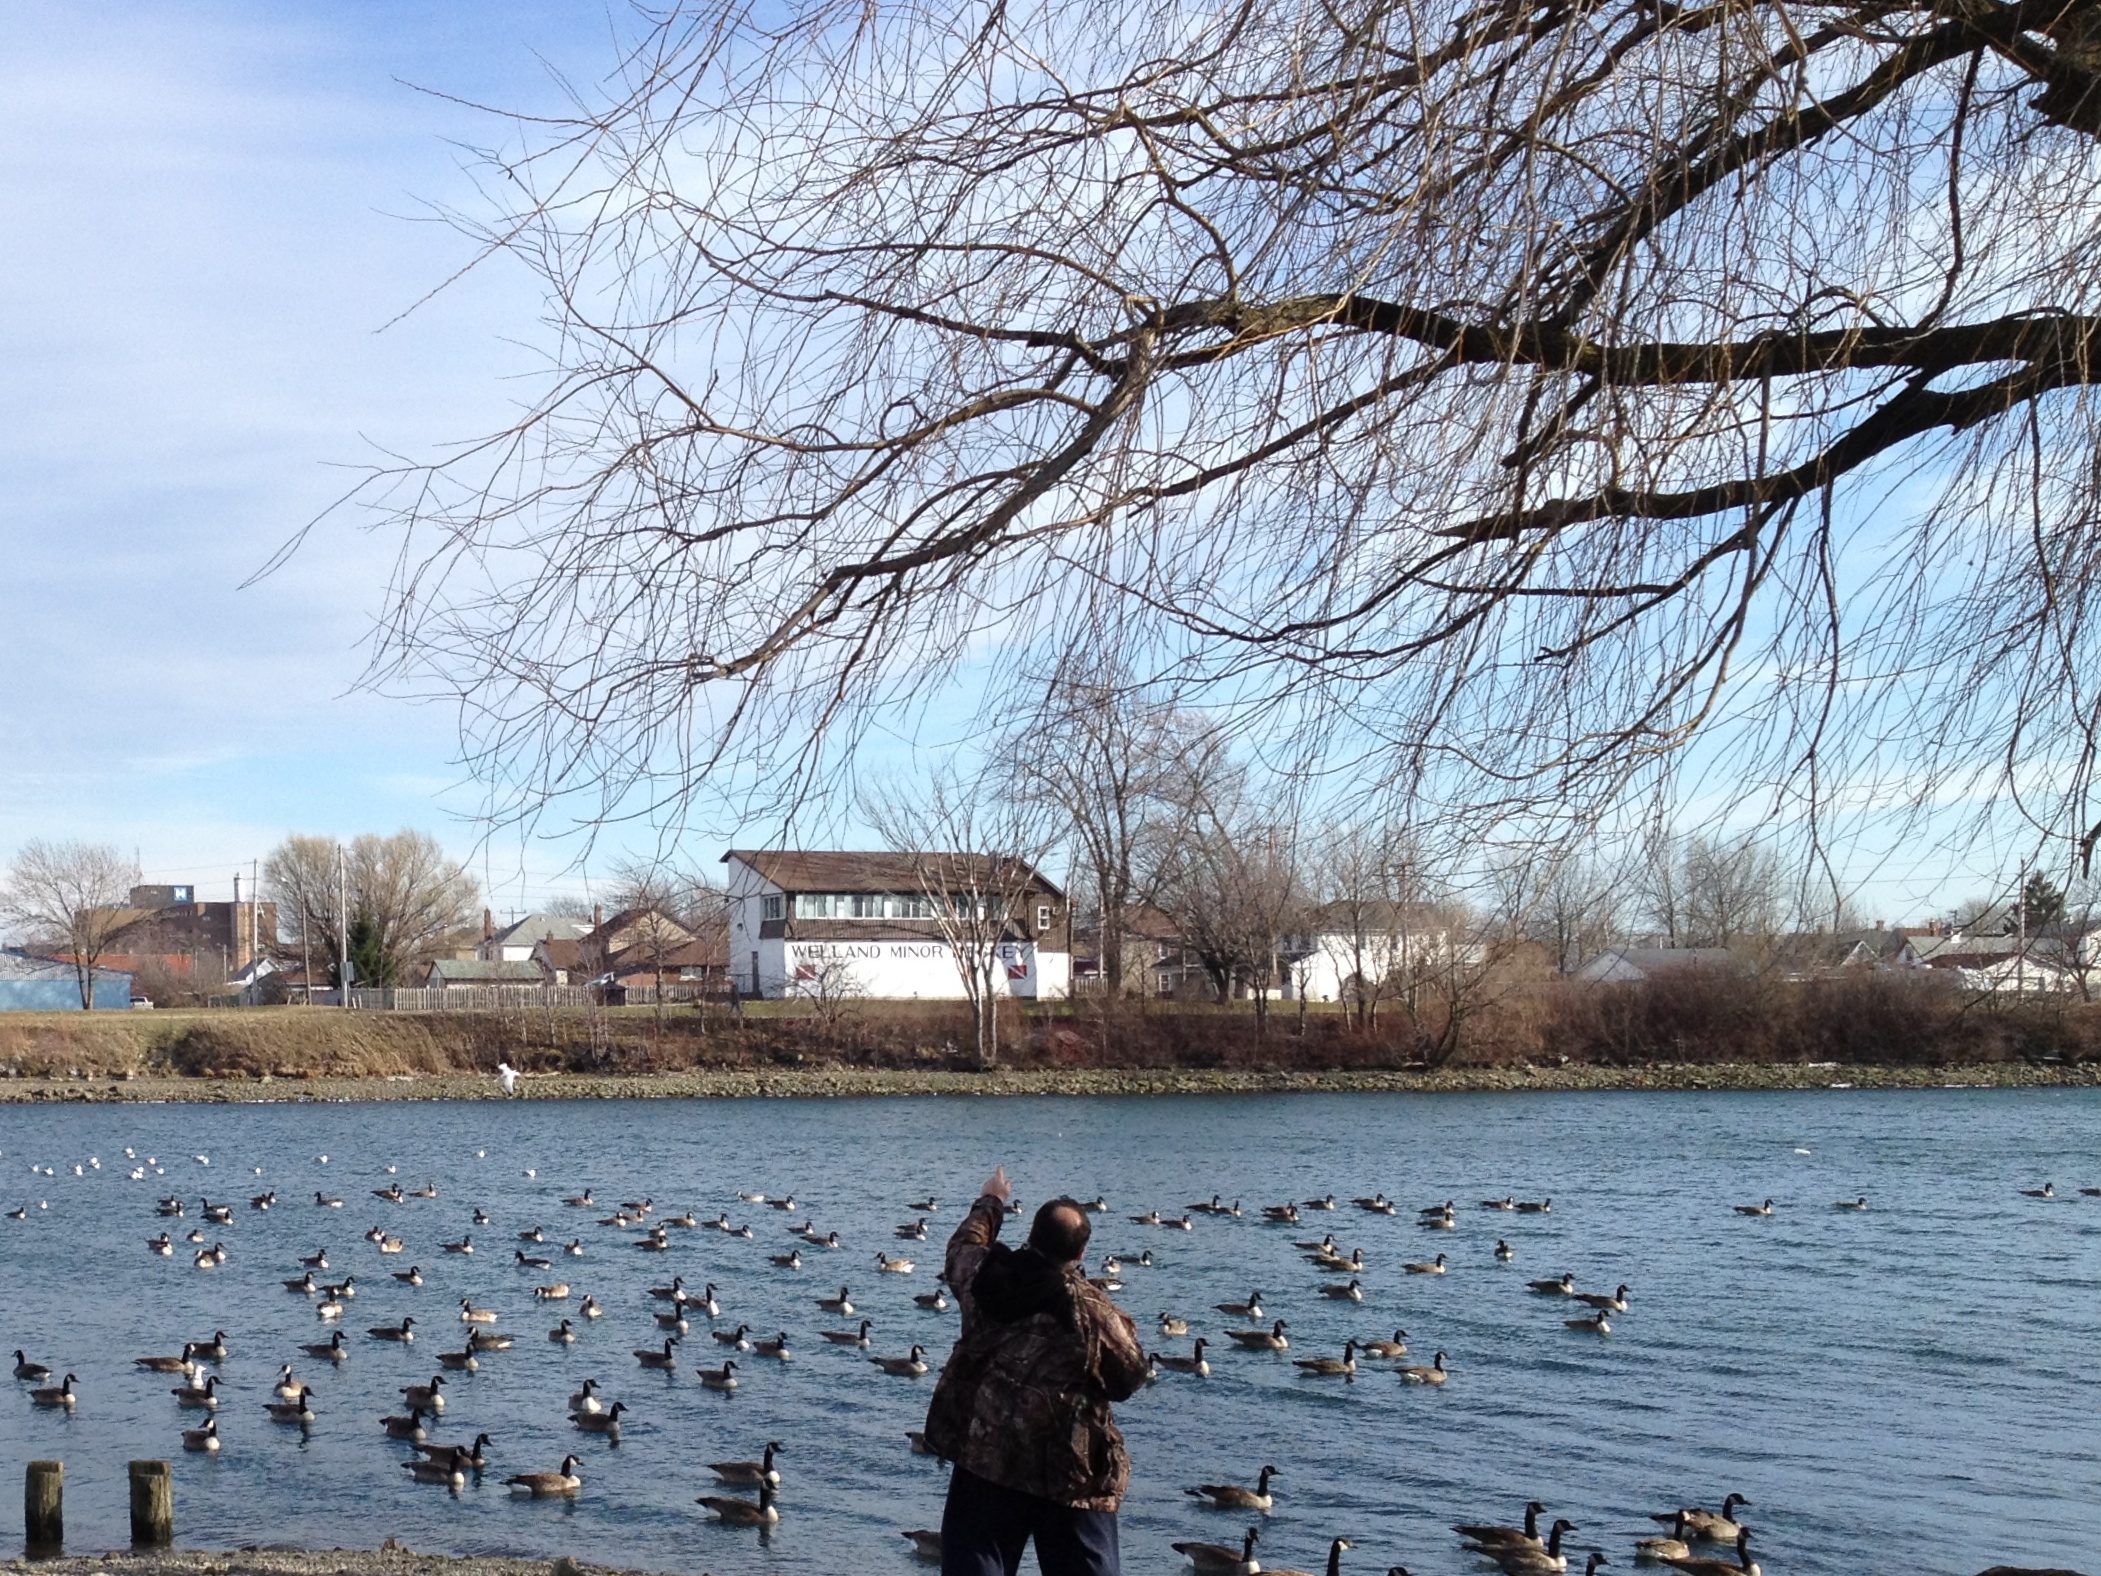
tree, water, snow, winter, bird, morning, lake, frost, river, pond, ice, reflection, season, waterway, duck, wetland, waterfowl, water bird, ducks geese and swans